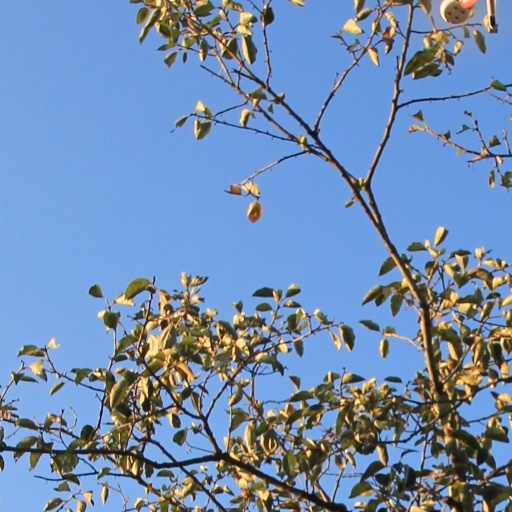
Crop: grape